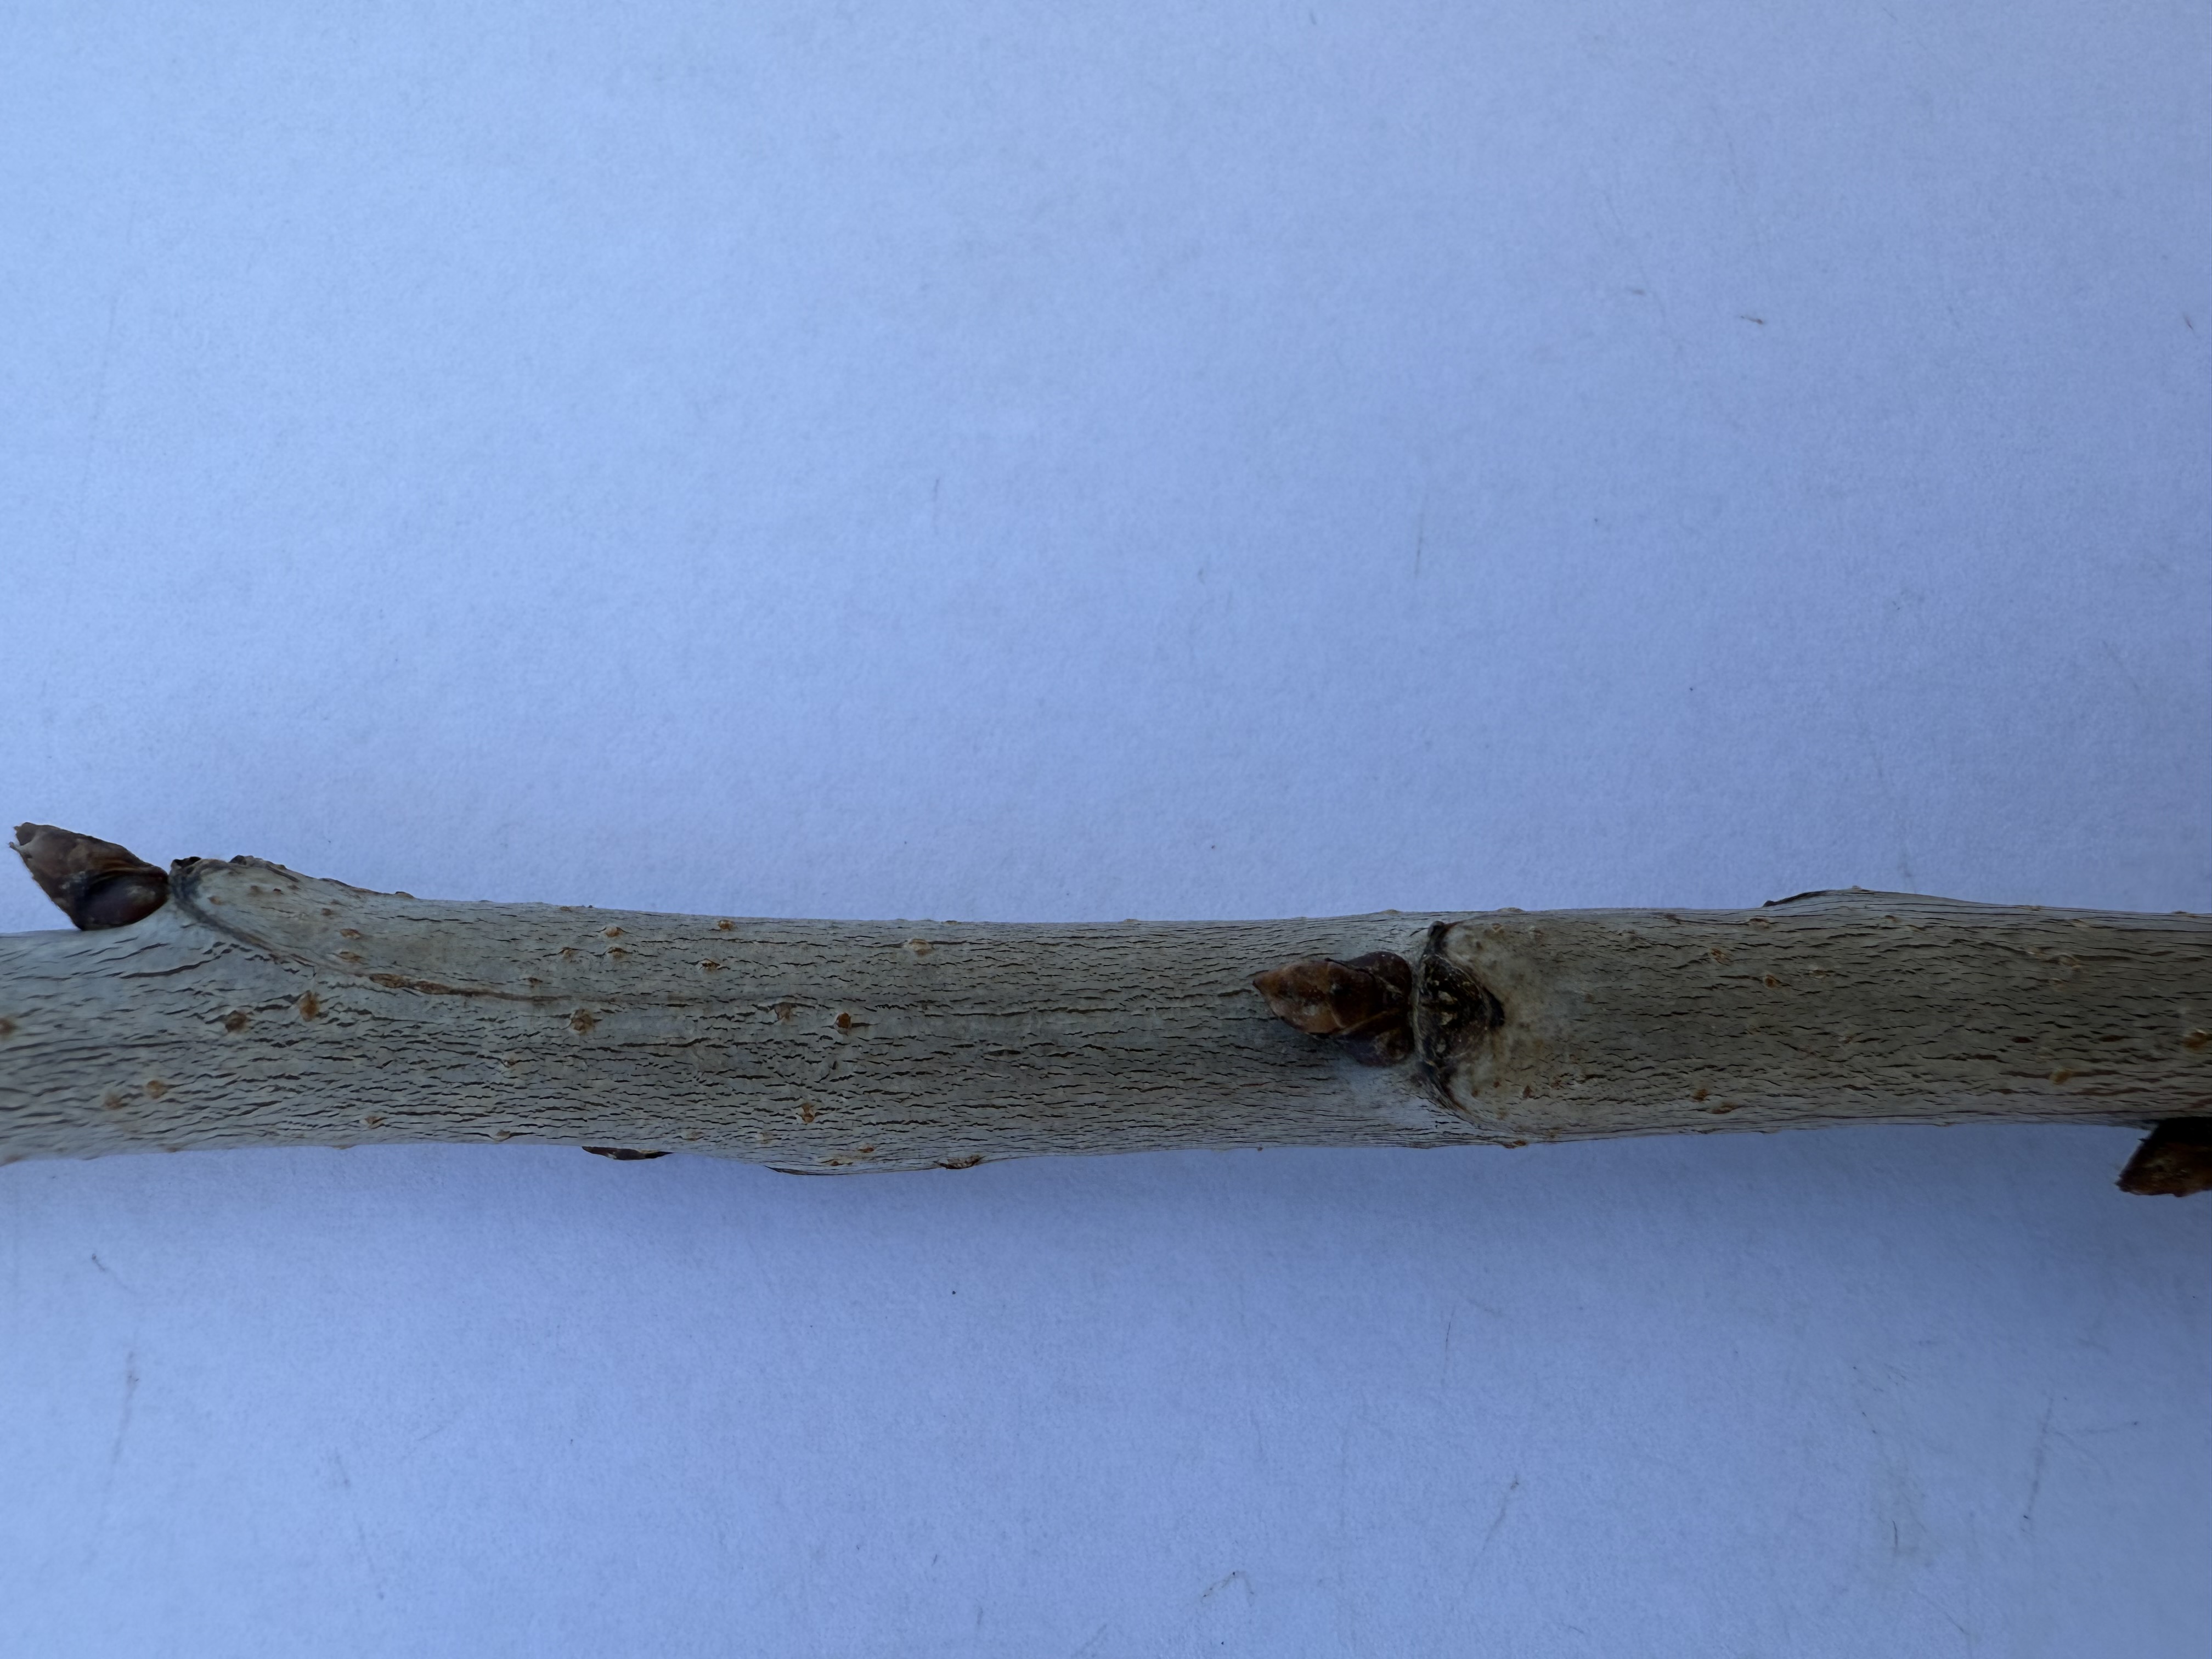
Variety: Yellow Cherry